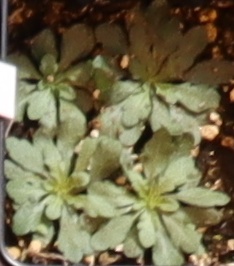
Label: Horseweed